Taxonomy of commonly fossilised invertebrates

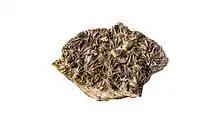
"Tetractinella trigonella" at MUSE - Science Museum in Trento

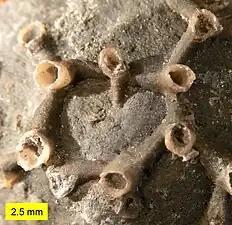
"Aulopora" (a tabulate coral) from the Silica Shale (Middle Devonian), northwestern Ohio.

Quintessential true sponges; marine, colonial, pore-bearing animals; organized collar-flagellates; poriferans - today mostly siliceous – half of all documented species of Porifera are fossils and extinct.